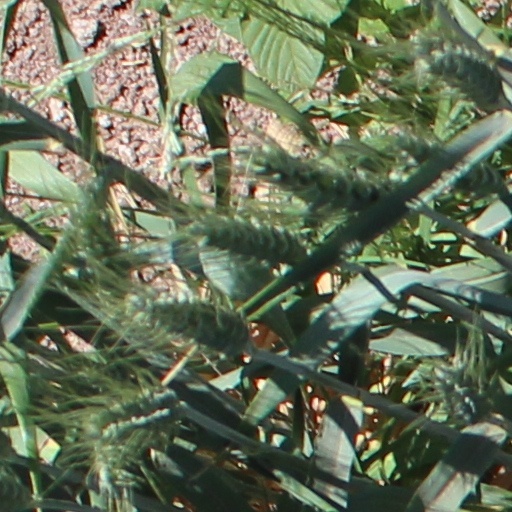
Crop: wheat